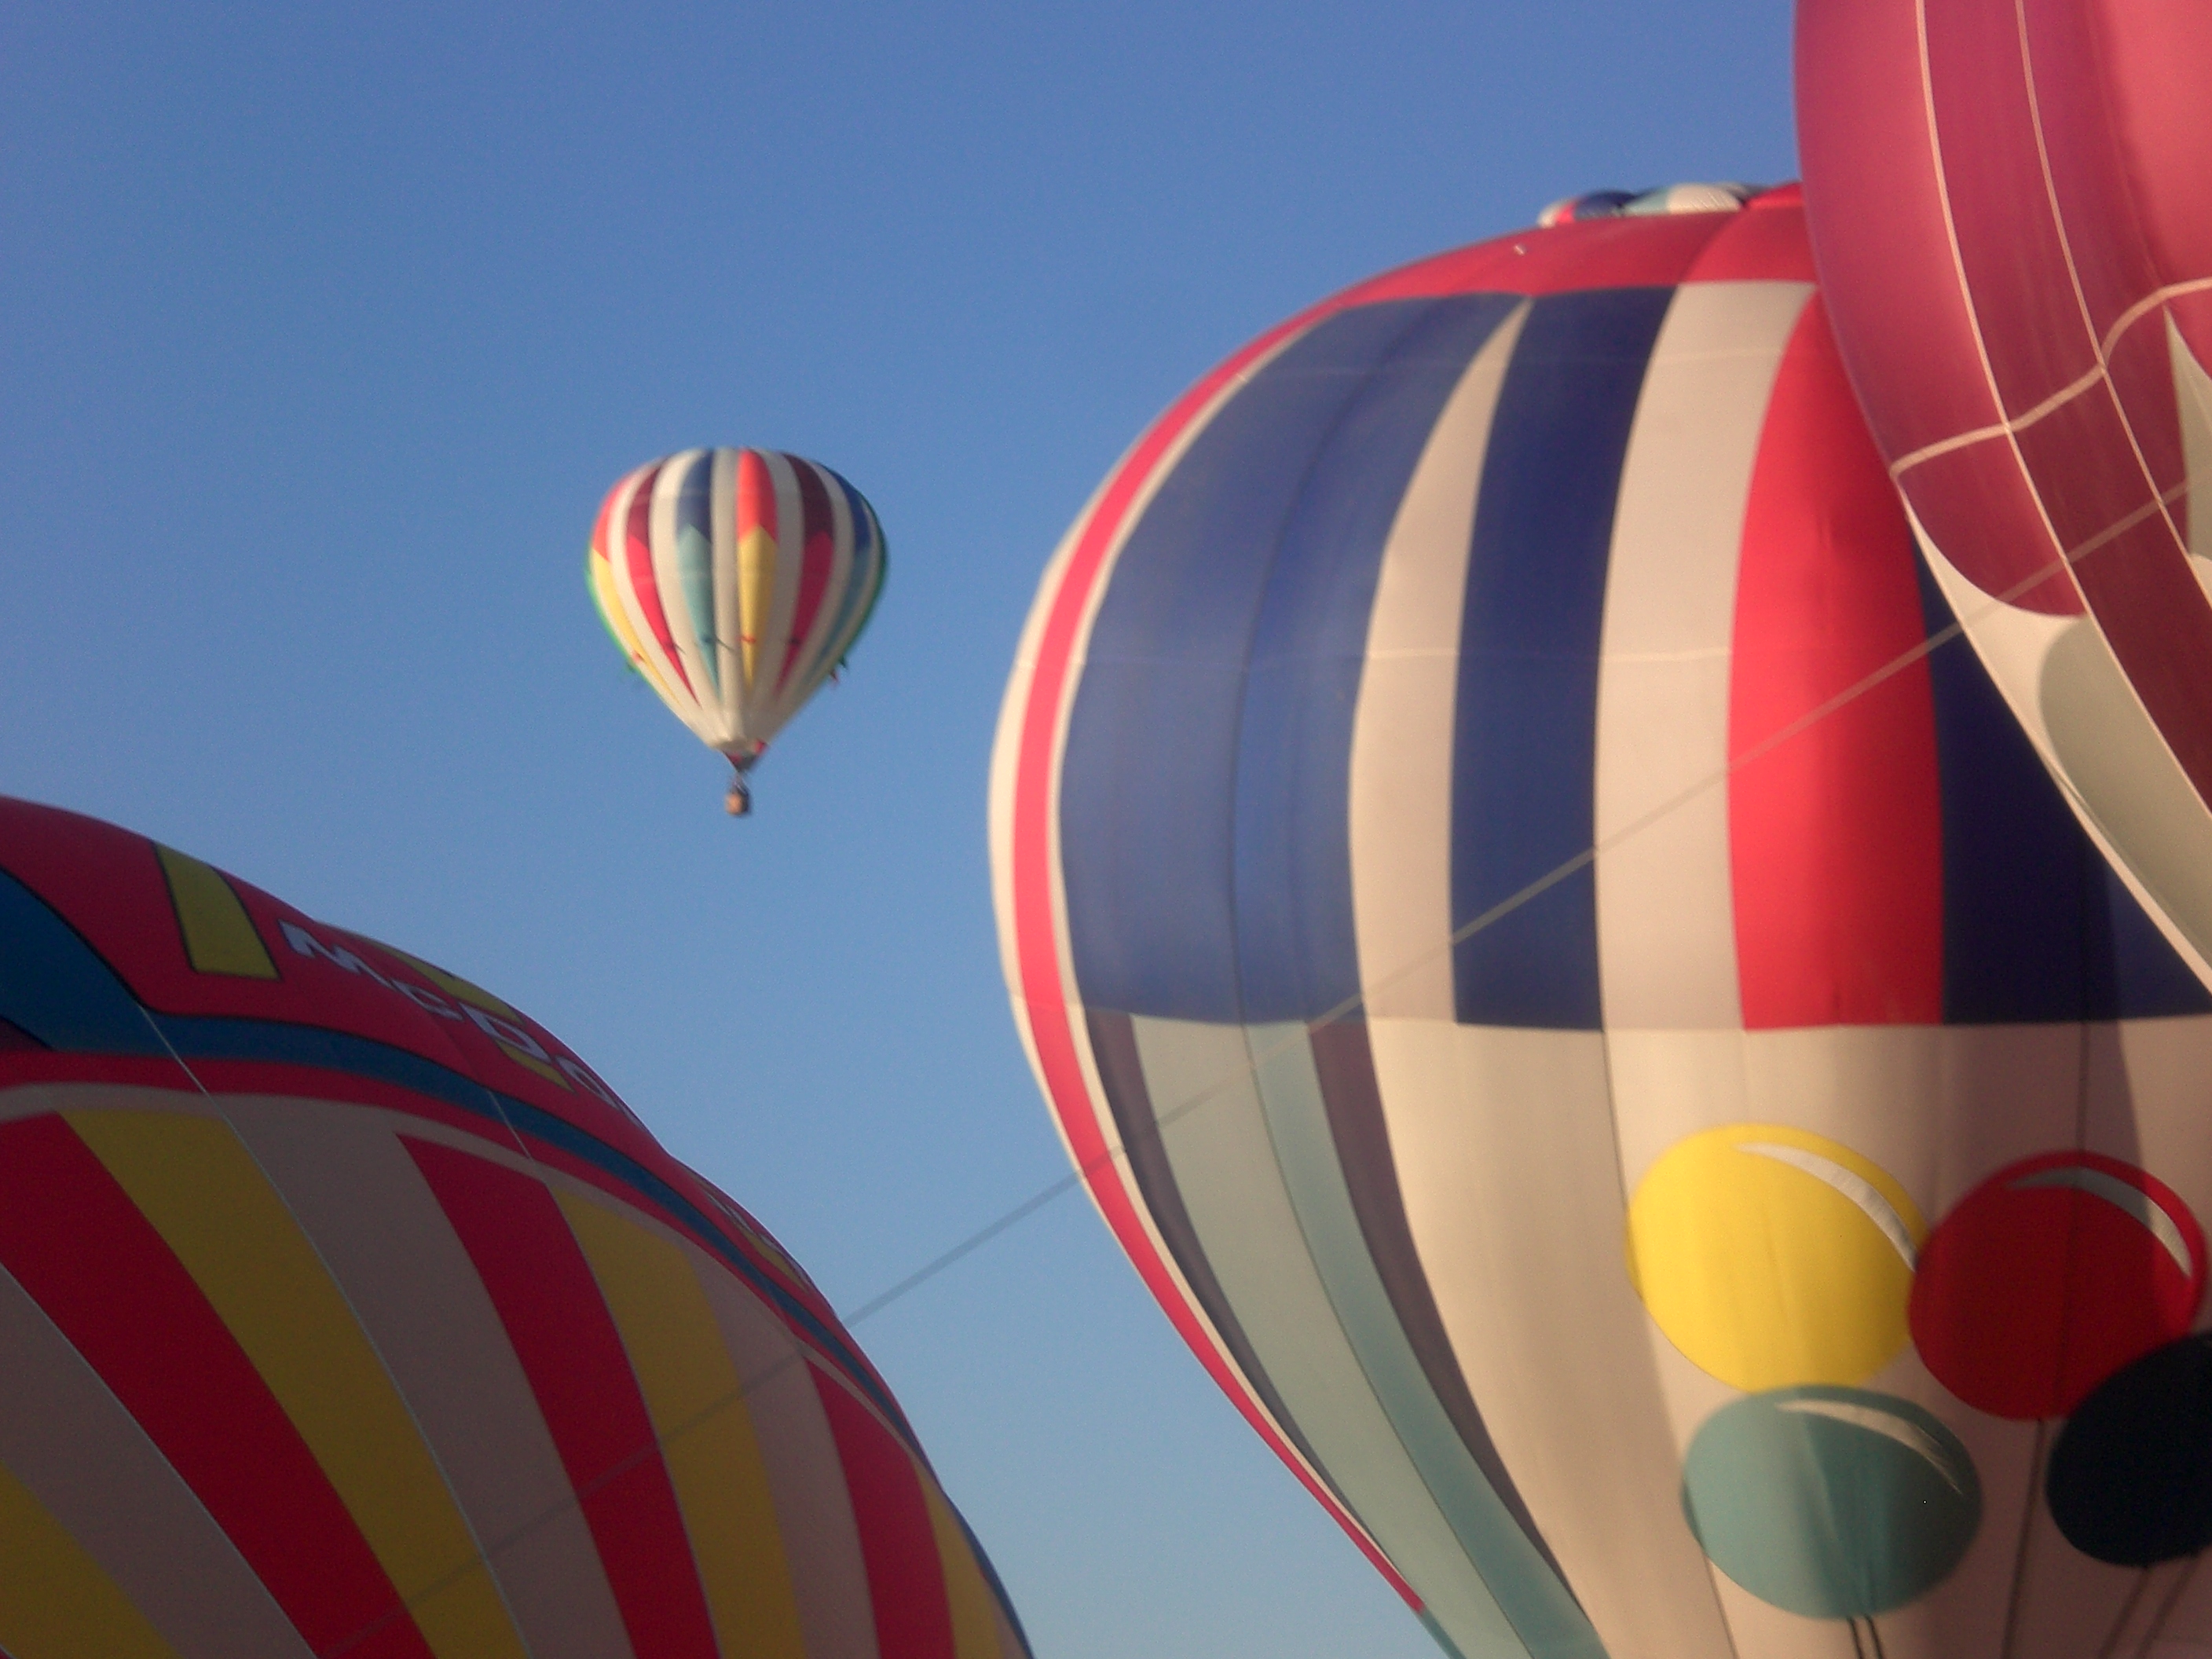
GLOBO, hot air balloon, hot air ballooning, daytime, balloon, air sports, sky, mode of transport, vehicle, atmosphere, air travel, recreation, fun, aircraft, party supply, aerostat